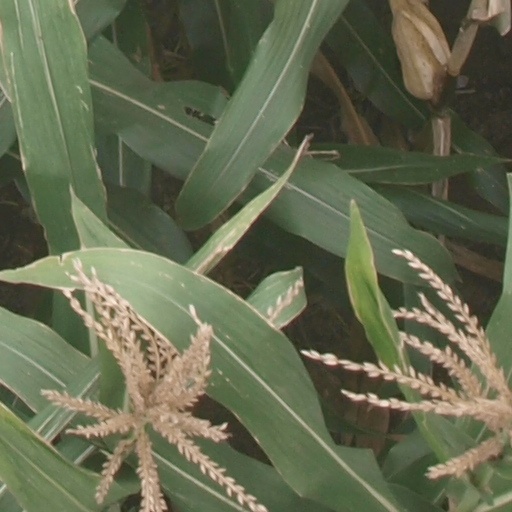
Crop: maize; corn